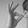
ASL letter: F